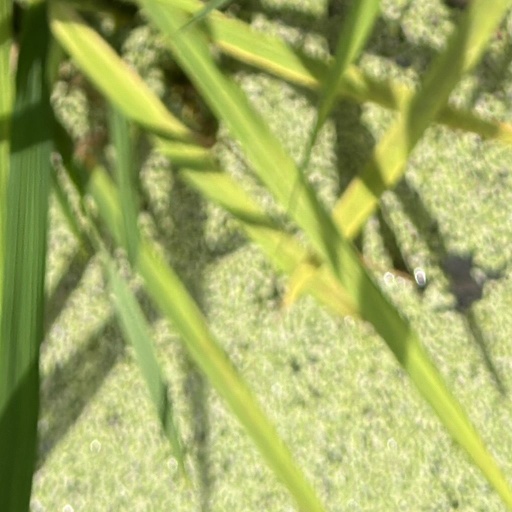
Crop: rice